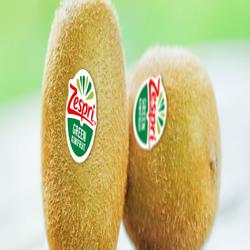
Label: Kiwi